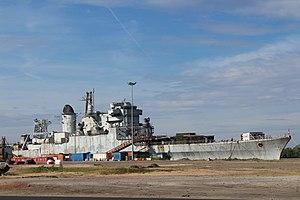
Le Colbert (croiseur, C 611) en déconstruction au port de Bassens (Gironde, France). Ancien bâtiment de la Marine nationale française, désarmé en 1991. Arrivé du cimetière de bateaux de Landévennec (Bretagne) le 5 juin 2016.